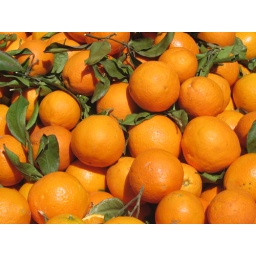
The street market in Santanyi, Mallorca is a must for the oranges and local crafts.